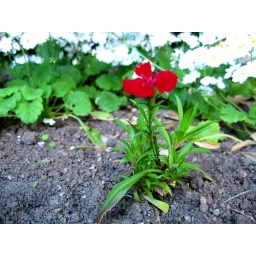
This one little red flower was planted in the middle of a huge bunch of white ones.